Landfill Harmonic

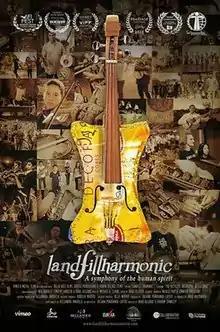

Landfill Harmonic (stylized as landillharmonic) is a 2015 documentary film directed by Brad Allgood and Graham Townsley. It stars and tells the story of Paraguayan music teacher Favio Chavez and his Recycled Orchestra of Cateura, a children's orchestra in Paraguay which performs with materials recycled from a trash landfill near Asunción. According to "The Huffington Post", "[t]he film is both an exposé on the harsh conditions of slum life and a commentary on the global threats of consumption and waste".